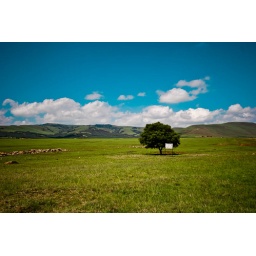
A lone tree in a green field in Natal.